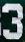
Number: 3